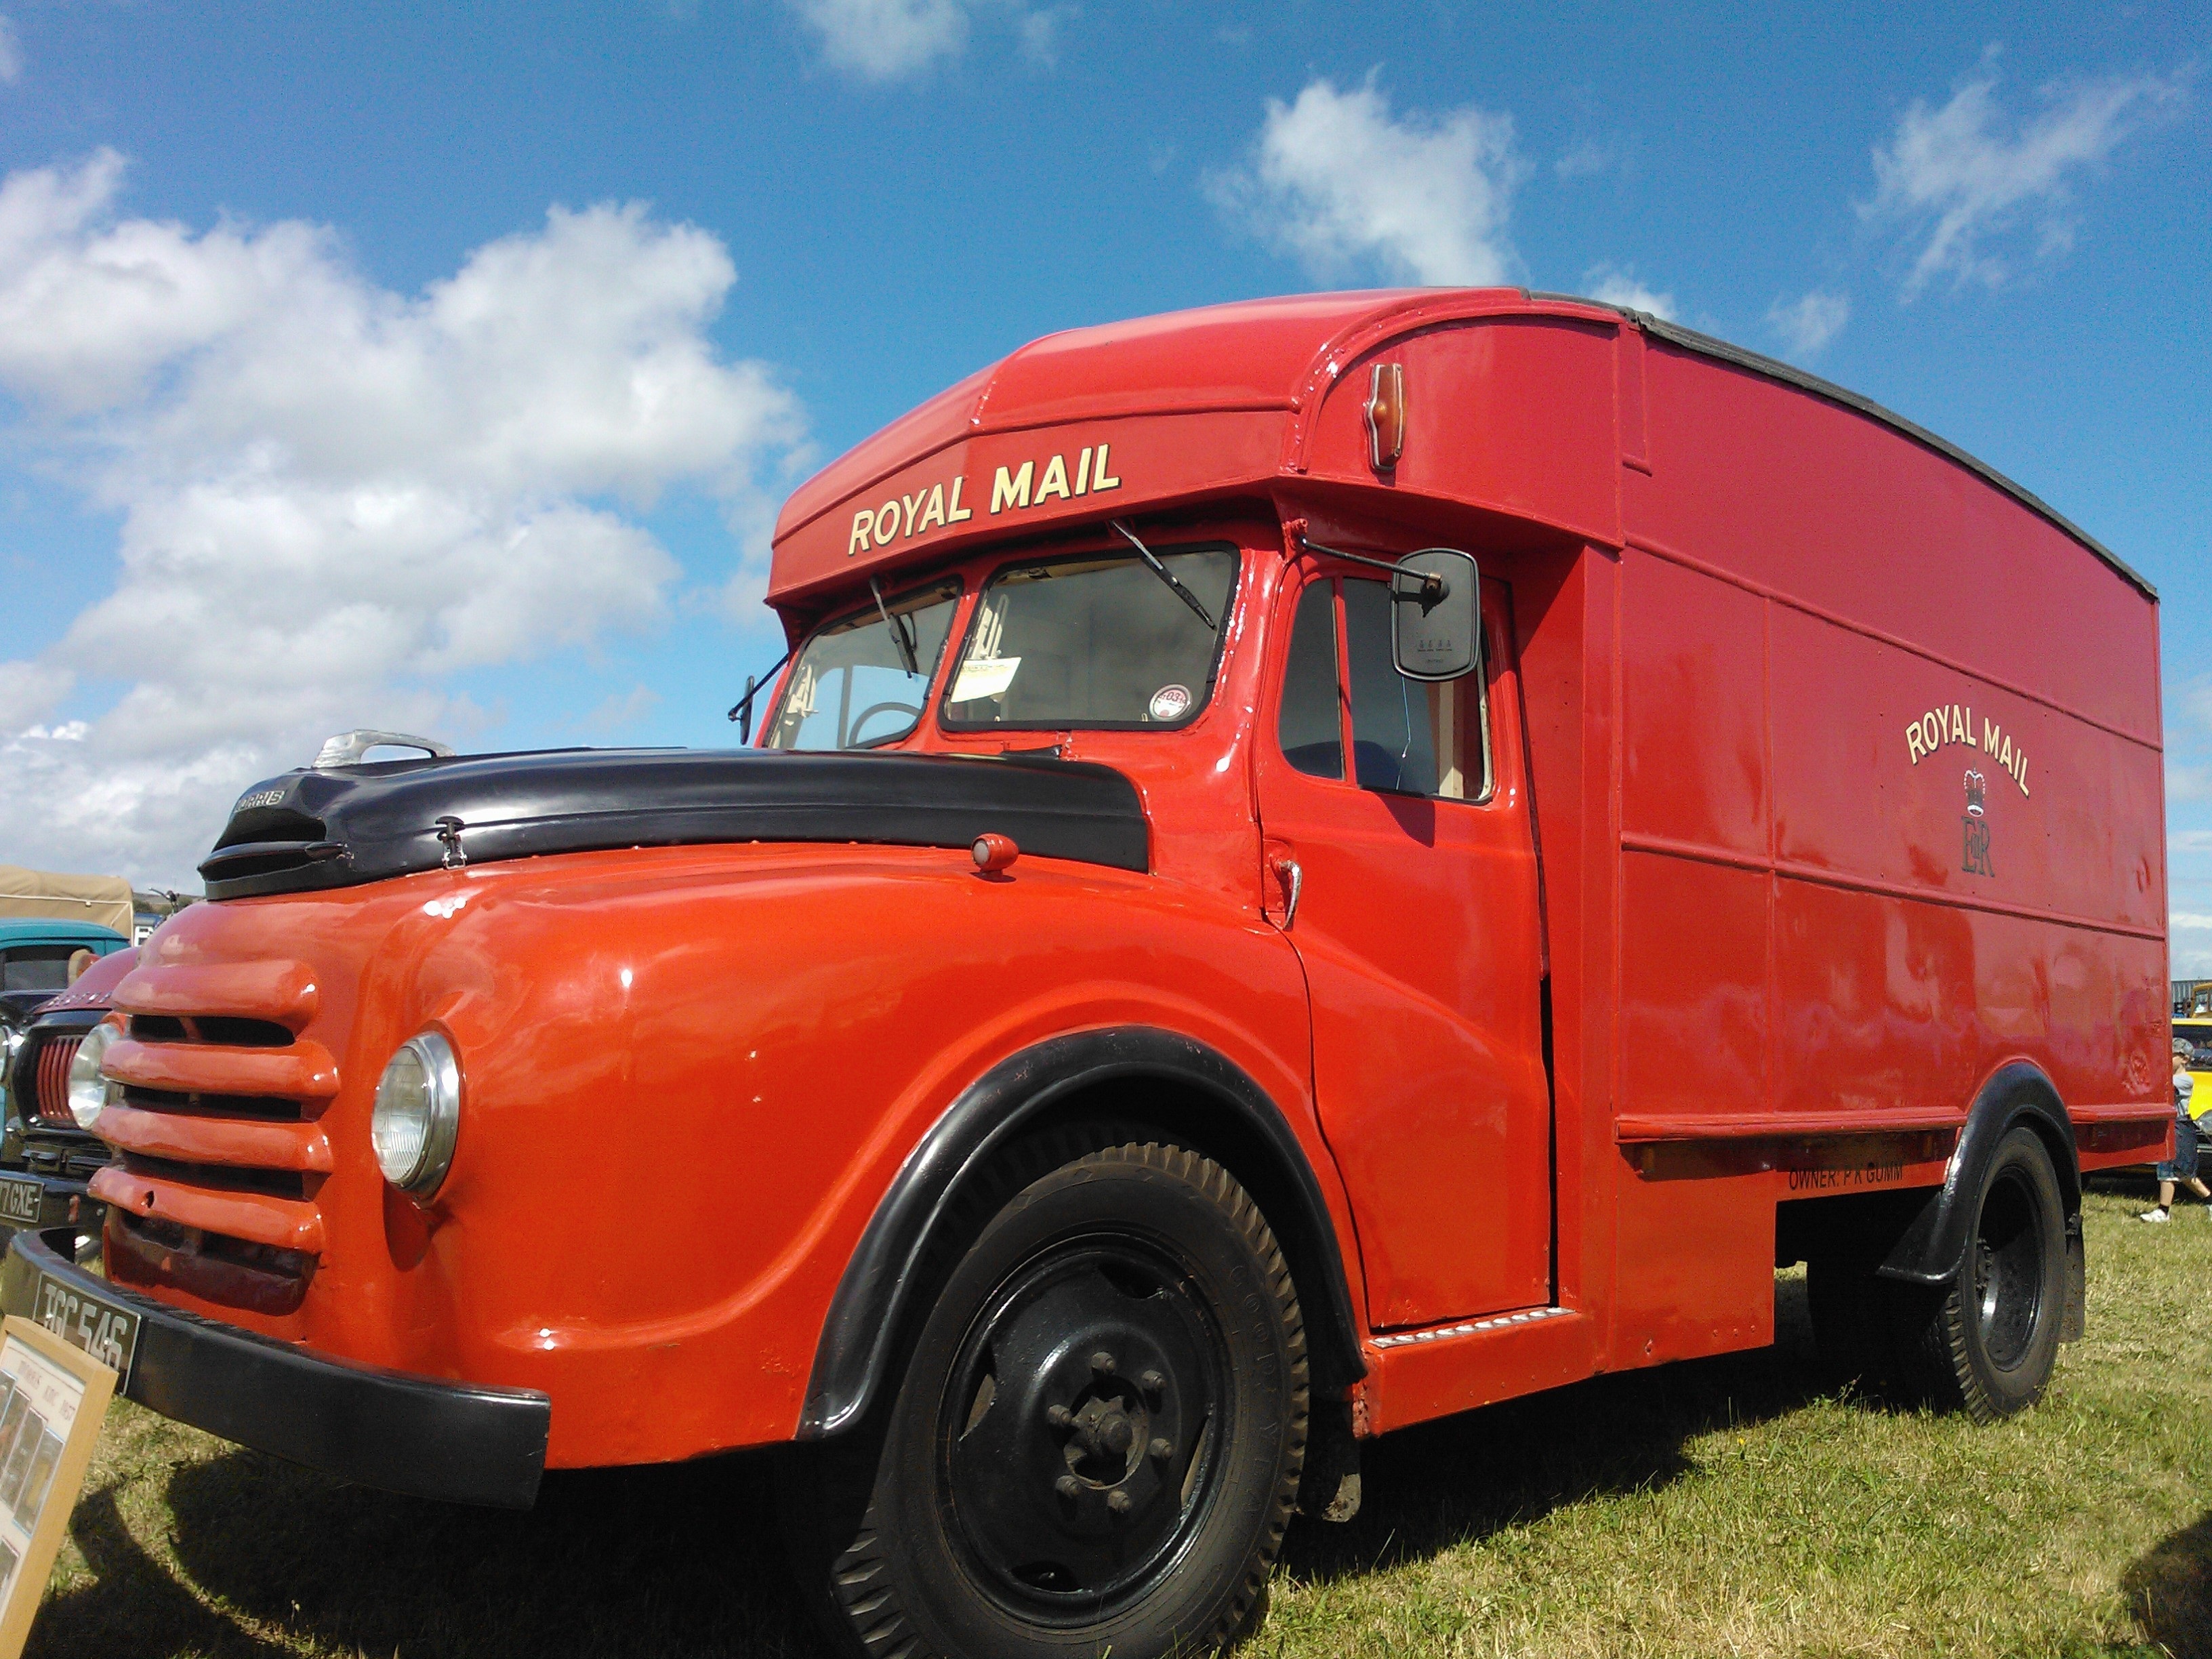
car, vintage, antique, automobile, retro, van, old, transportation, transport, truck, red, vehicle, metal, nostalgia, motor vehicle, classic, commercial vehicle, antique car, land vehicle, recreational vehicle, automobile make, compact car, fire apparatus, gpo van, post office lorry